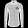
Label: Shirt